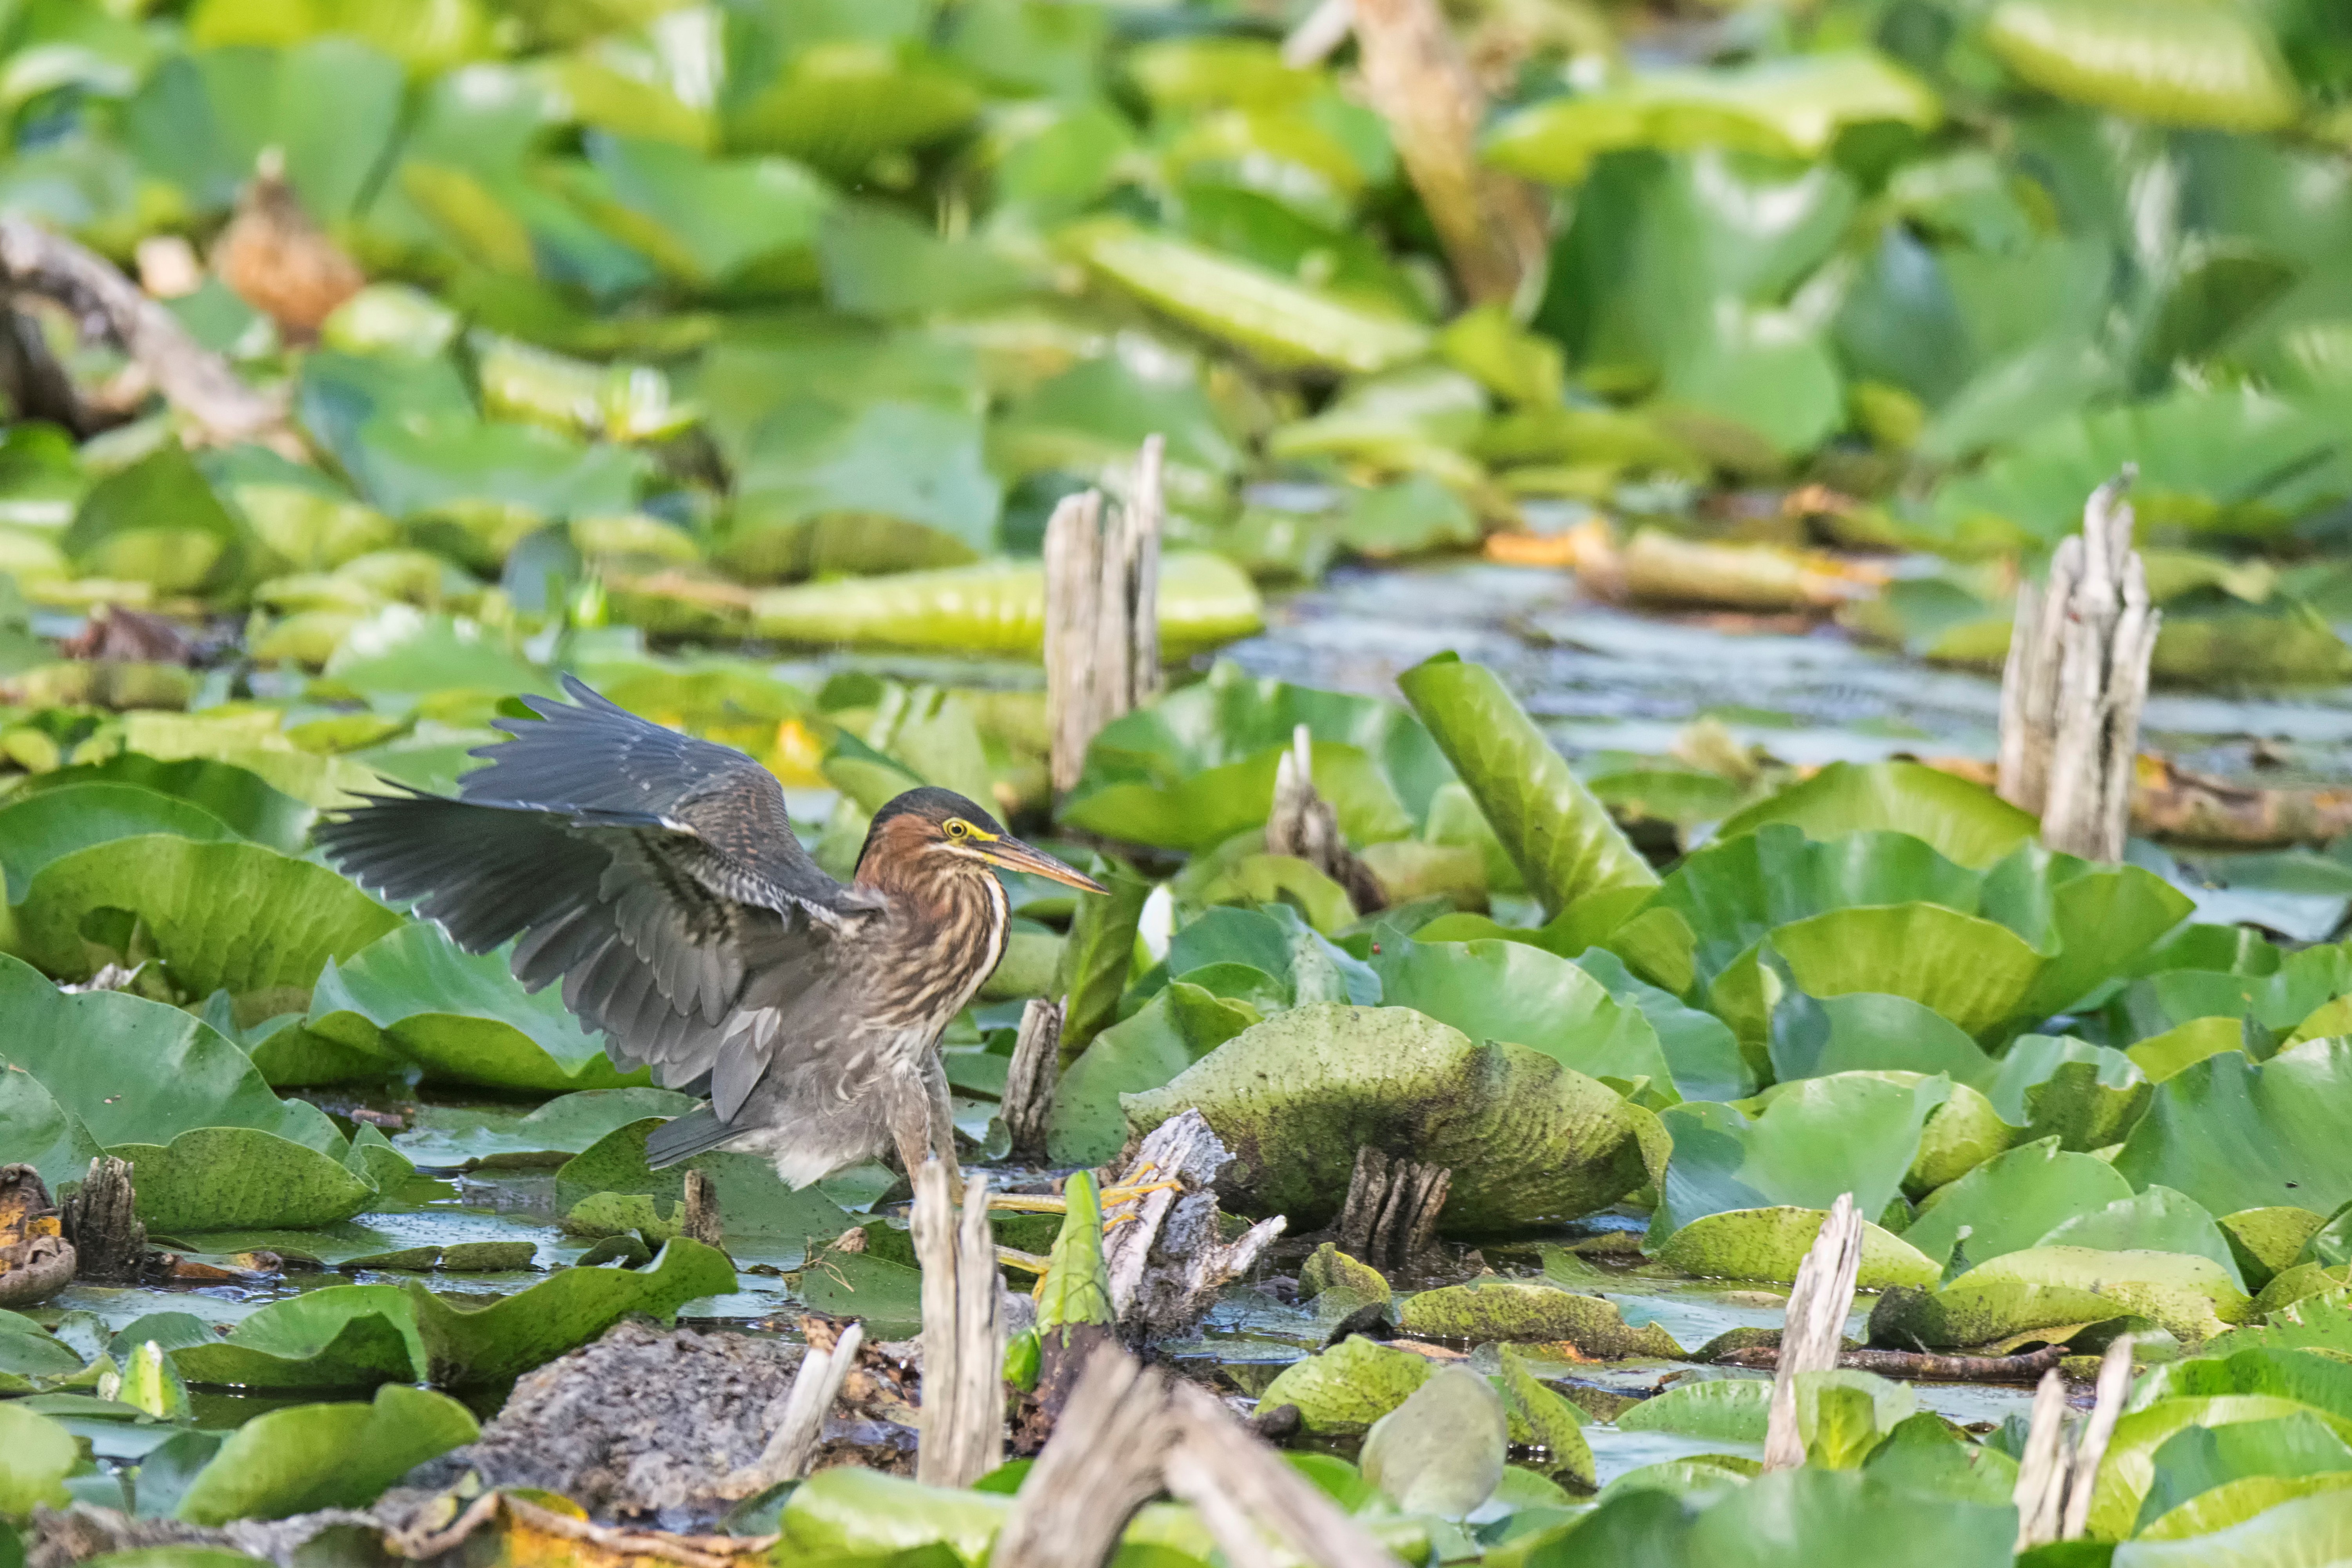
nature, bird, flower, pond, wildlife, green, jungle, garden, fauna, canada, rainforest, vertebrate, vert, sparrow, quebec, habitat, heron, sherbrooke, oiseau, natural environment, perching bird